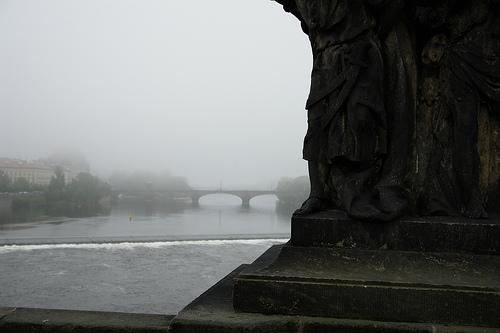
Weather: foggy or hazy